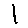
Label: 1